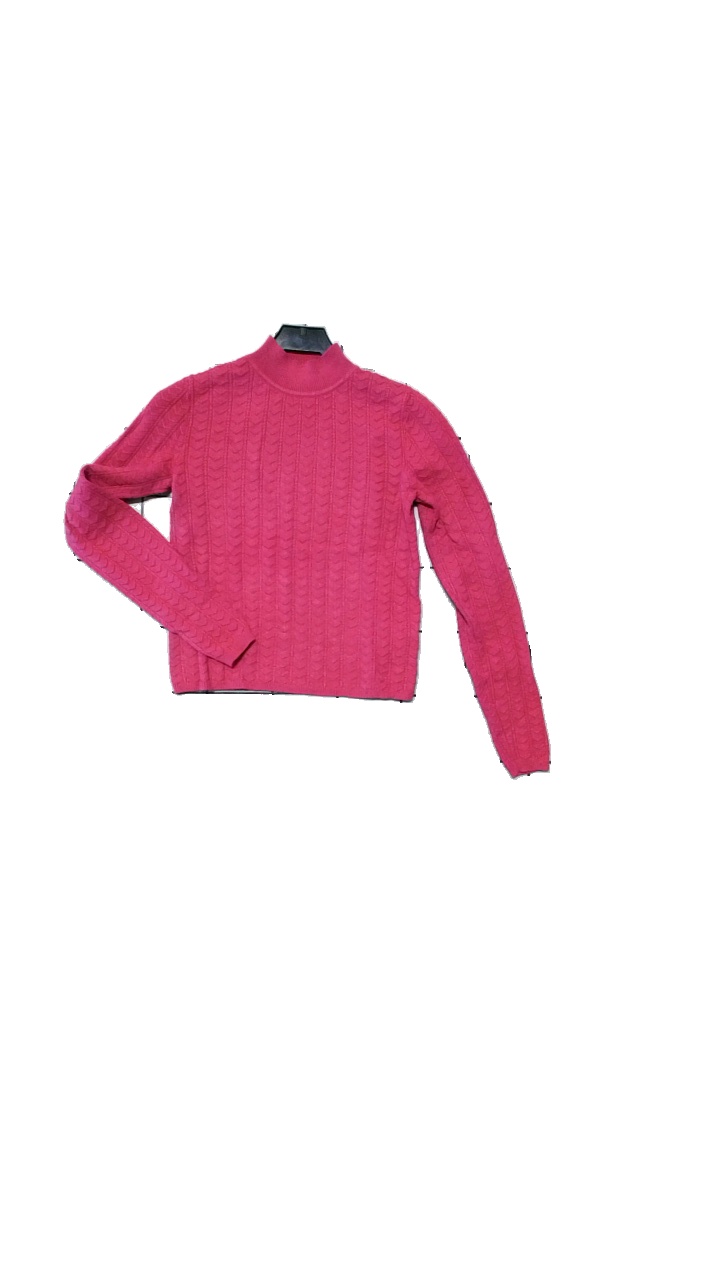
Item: Top (Ladies)
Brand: Lindex
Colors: Pink
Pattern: Embroidered
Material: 52% Viscose, 28% Polyester, 20% Polyamide
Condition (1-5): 4
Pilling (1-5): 4
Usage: Reuse
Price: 50-100